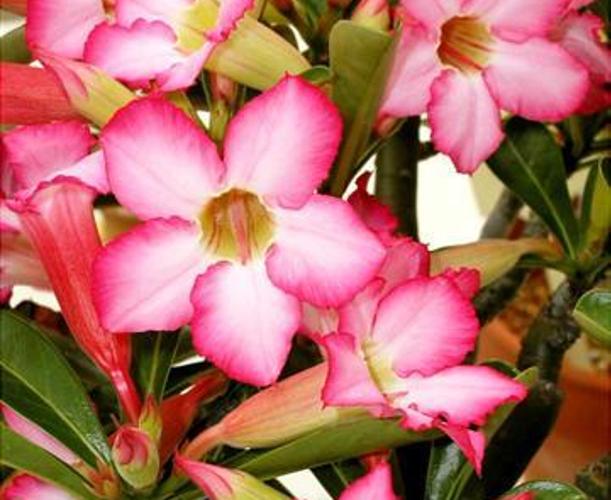
Label: desert-rose